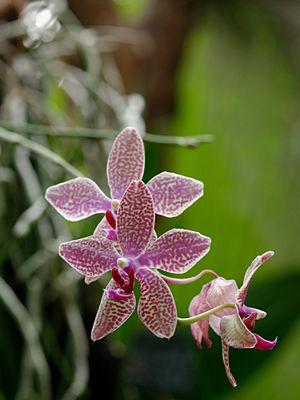
Phalaenopsis lueddemanniana à l'exposition temporaire «